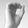
ASL letter: O